Alina Harnasko

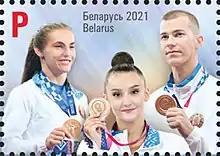
Harnasko on a 2021 stamp of Belarus

Harnasko competed at the Sofia World Cup, finishing 3rd in the all-around behind Boryana Kaleyn, and in the event finals she finished 4th in hoop, 2nd in ball, 7th in clubs and 5th in ribbon.